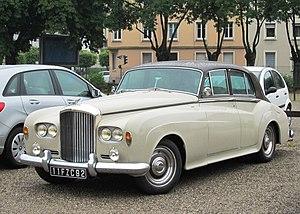
Bentley S3 in the car park of the French National Automobile museum in Mulhouse.